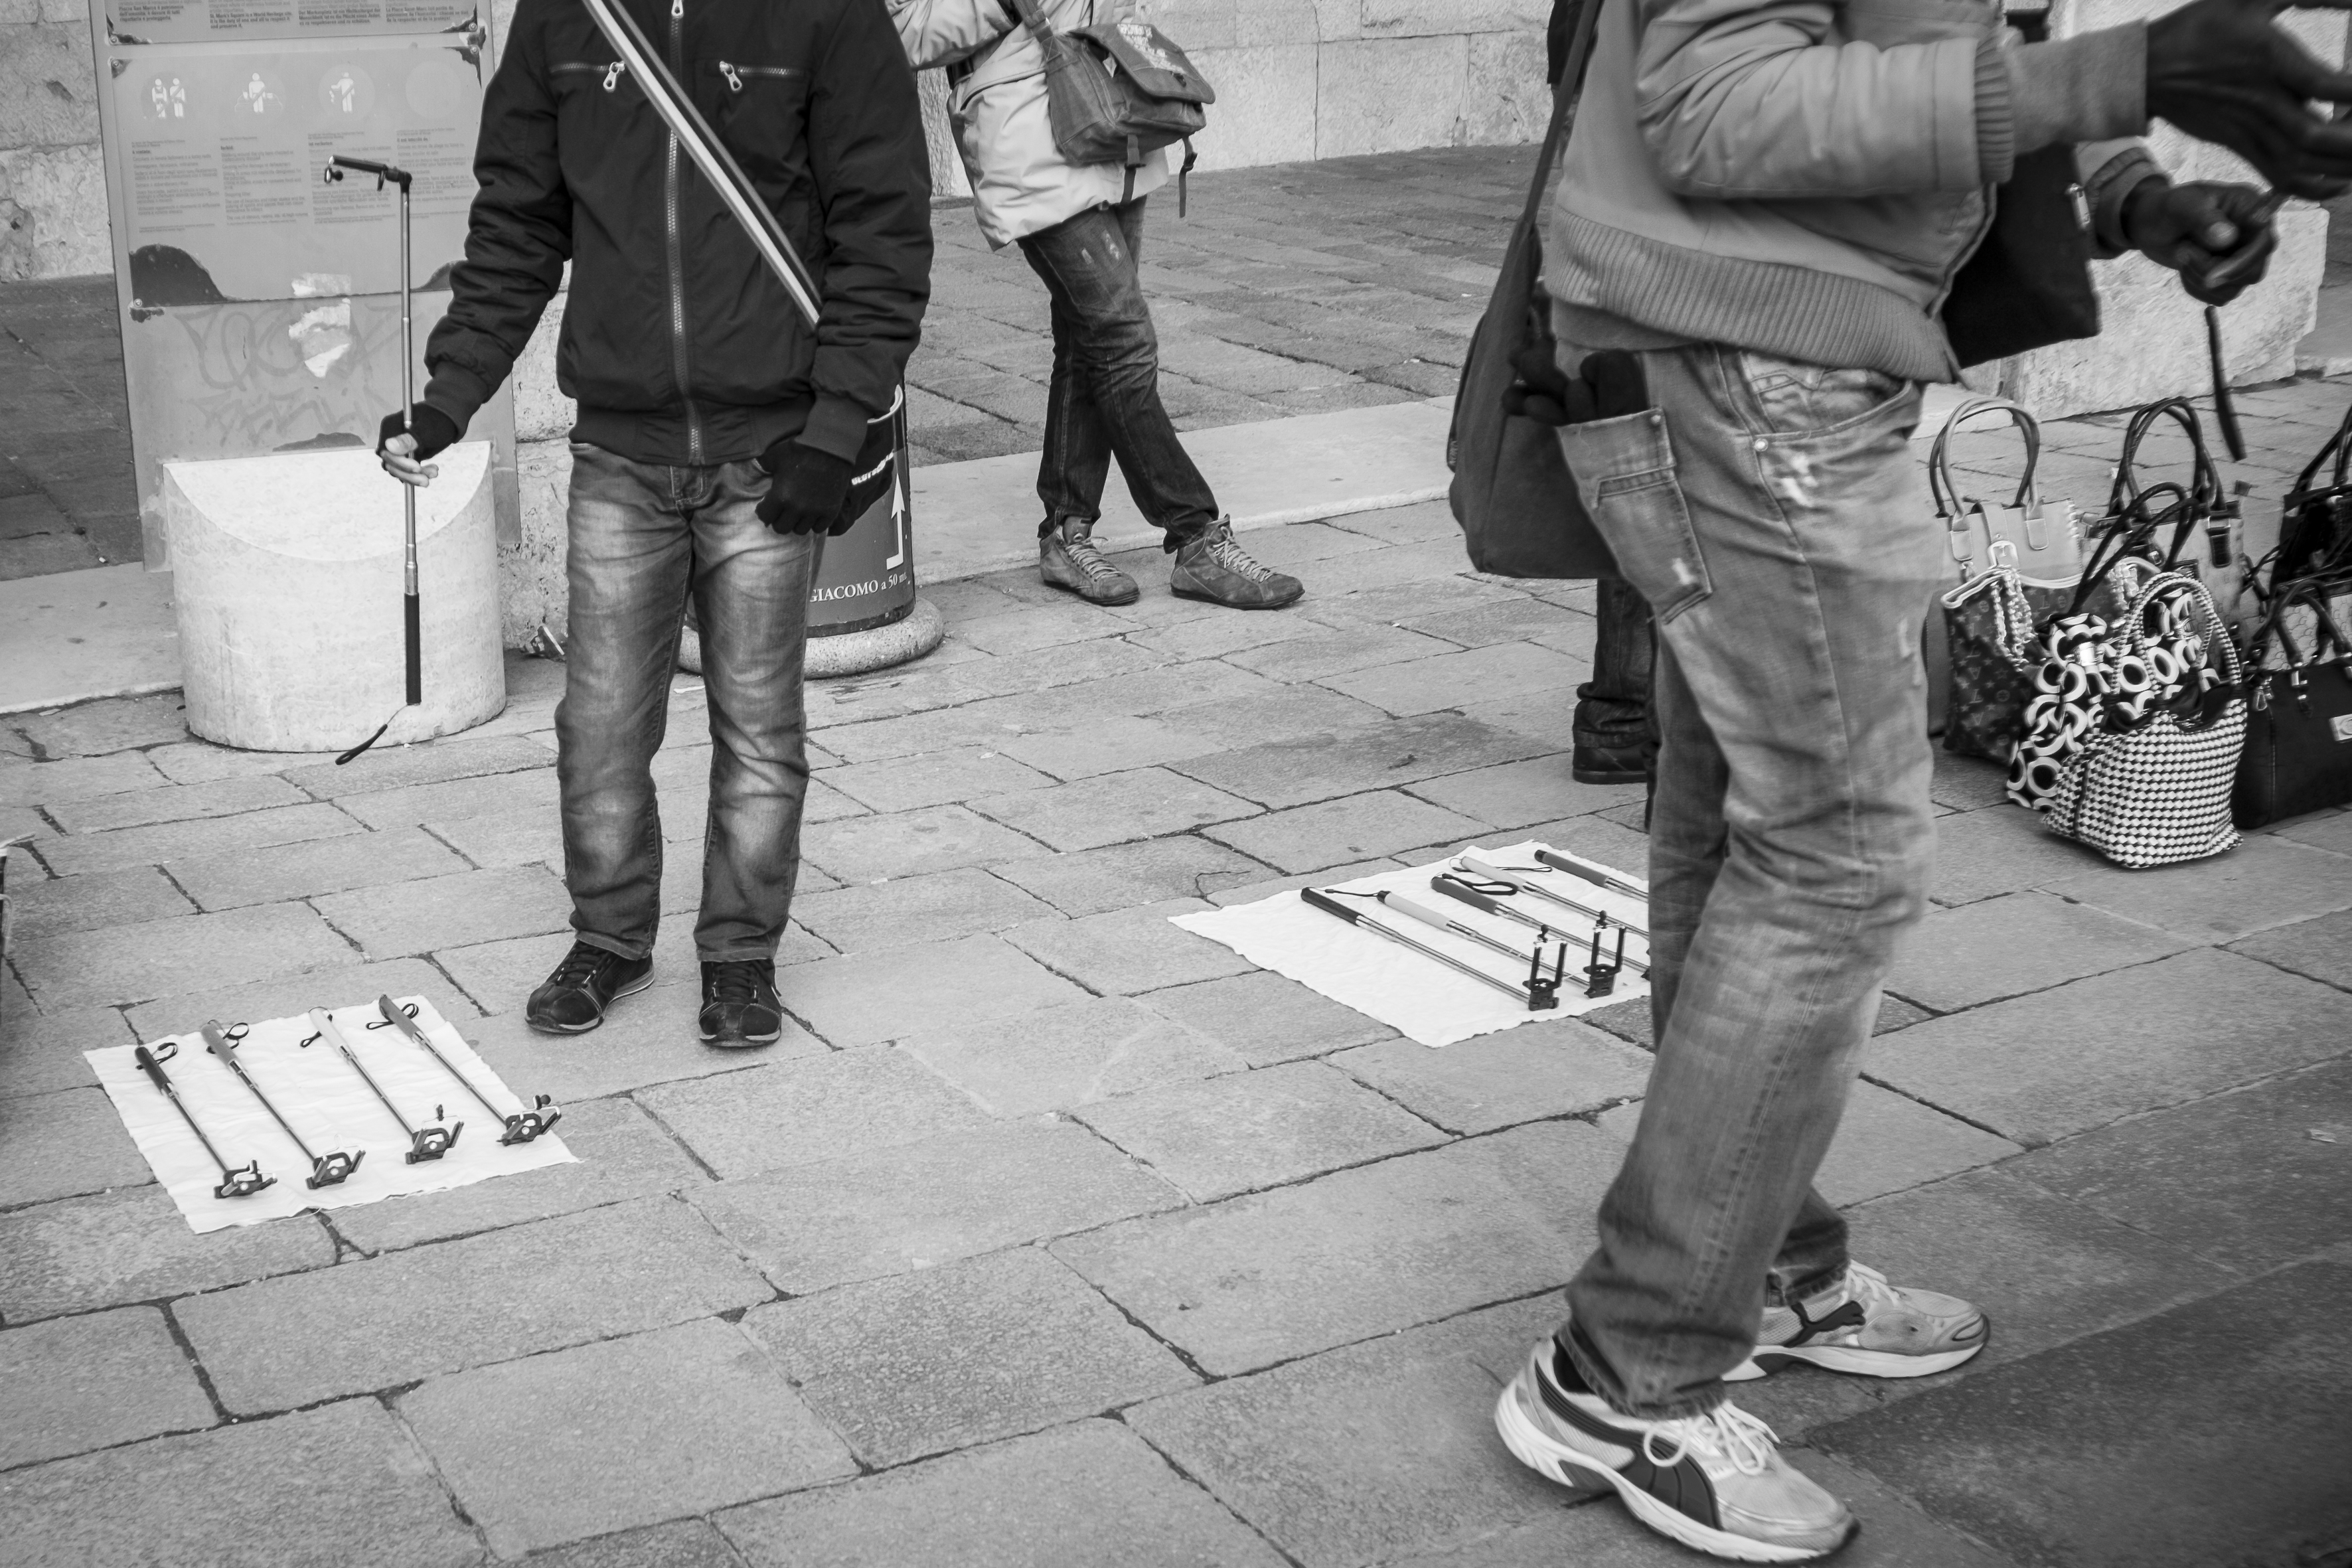
person, black and white, people, road, white, street, urban, travel, fujifilm, italy, venice, black, monochrome, bw, blackandwhite, blackwhite, infrastructure, ngc, photograph, snapshot, noiretblanc, venezia, fuji, fujix, fujixe1, monochrome photography, human positions